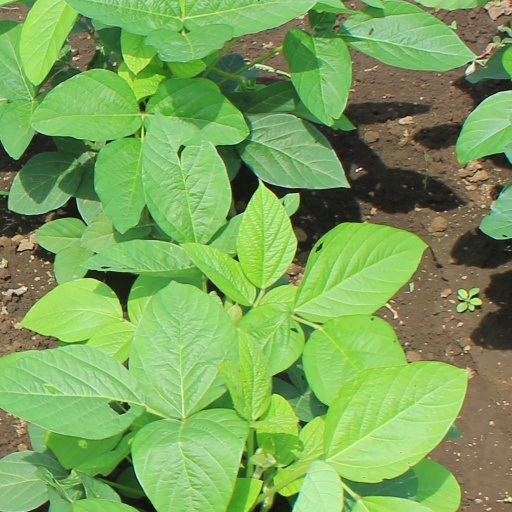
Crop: soybean